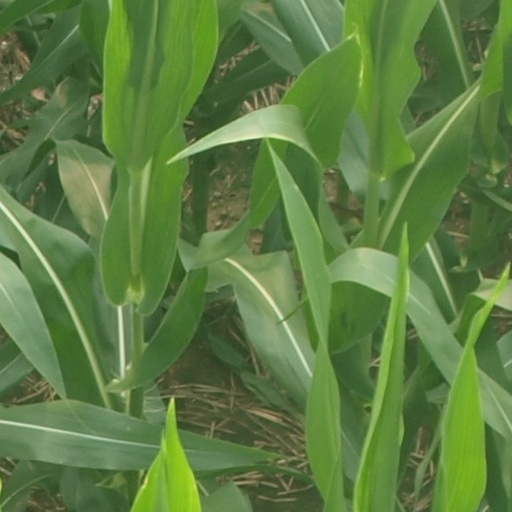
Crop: maize; corn